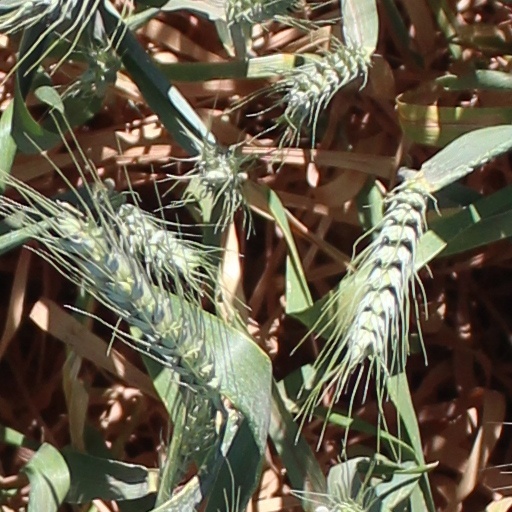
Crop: wheat